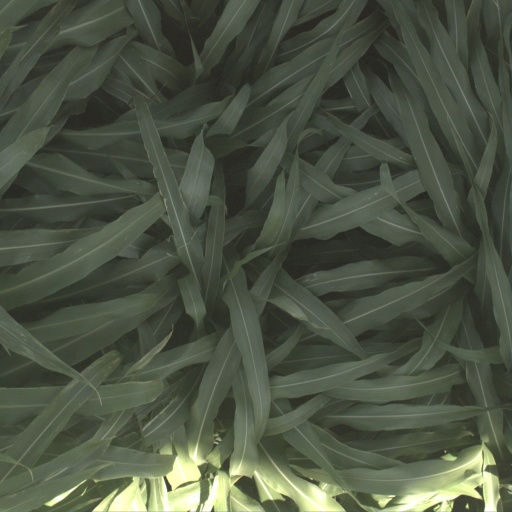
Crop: sorghum